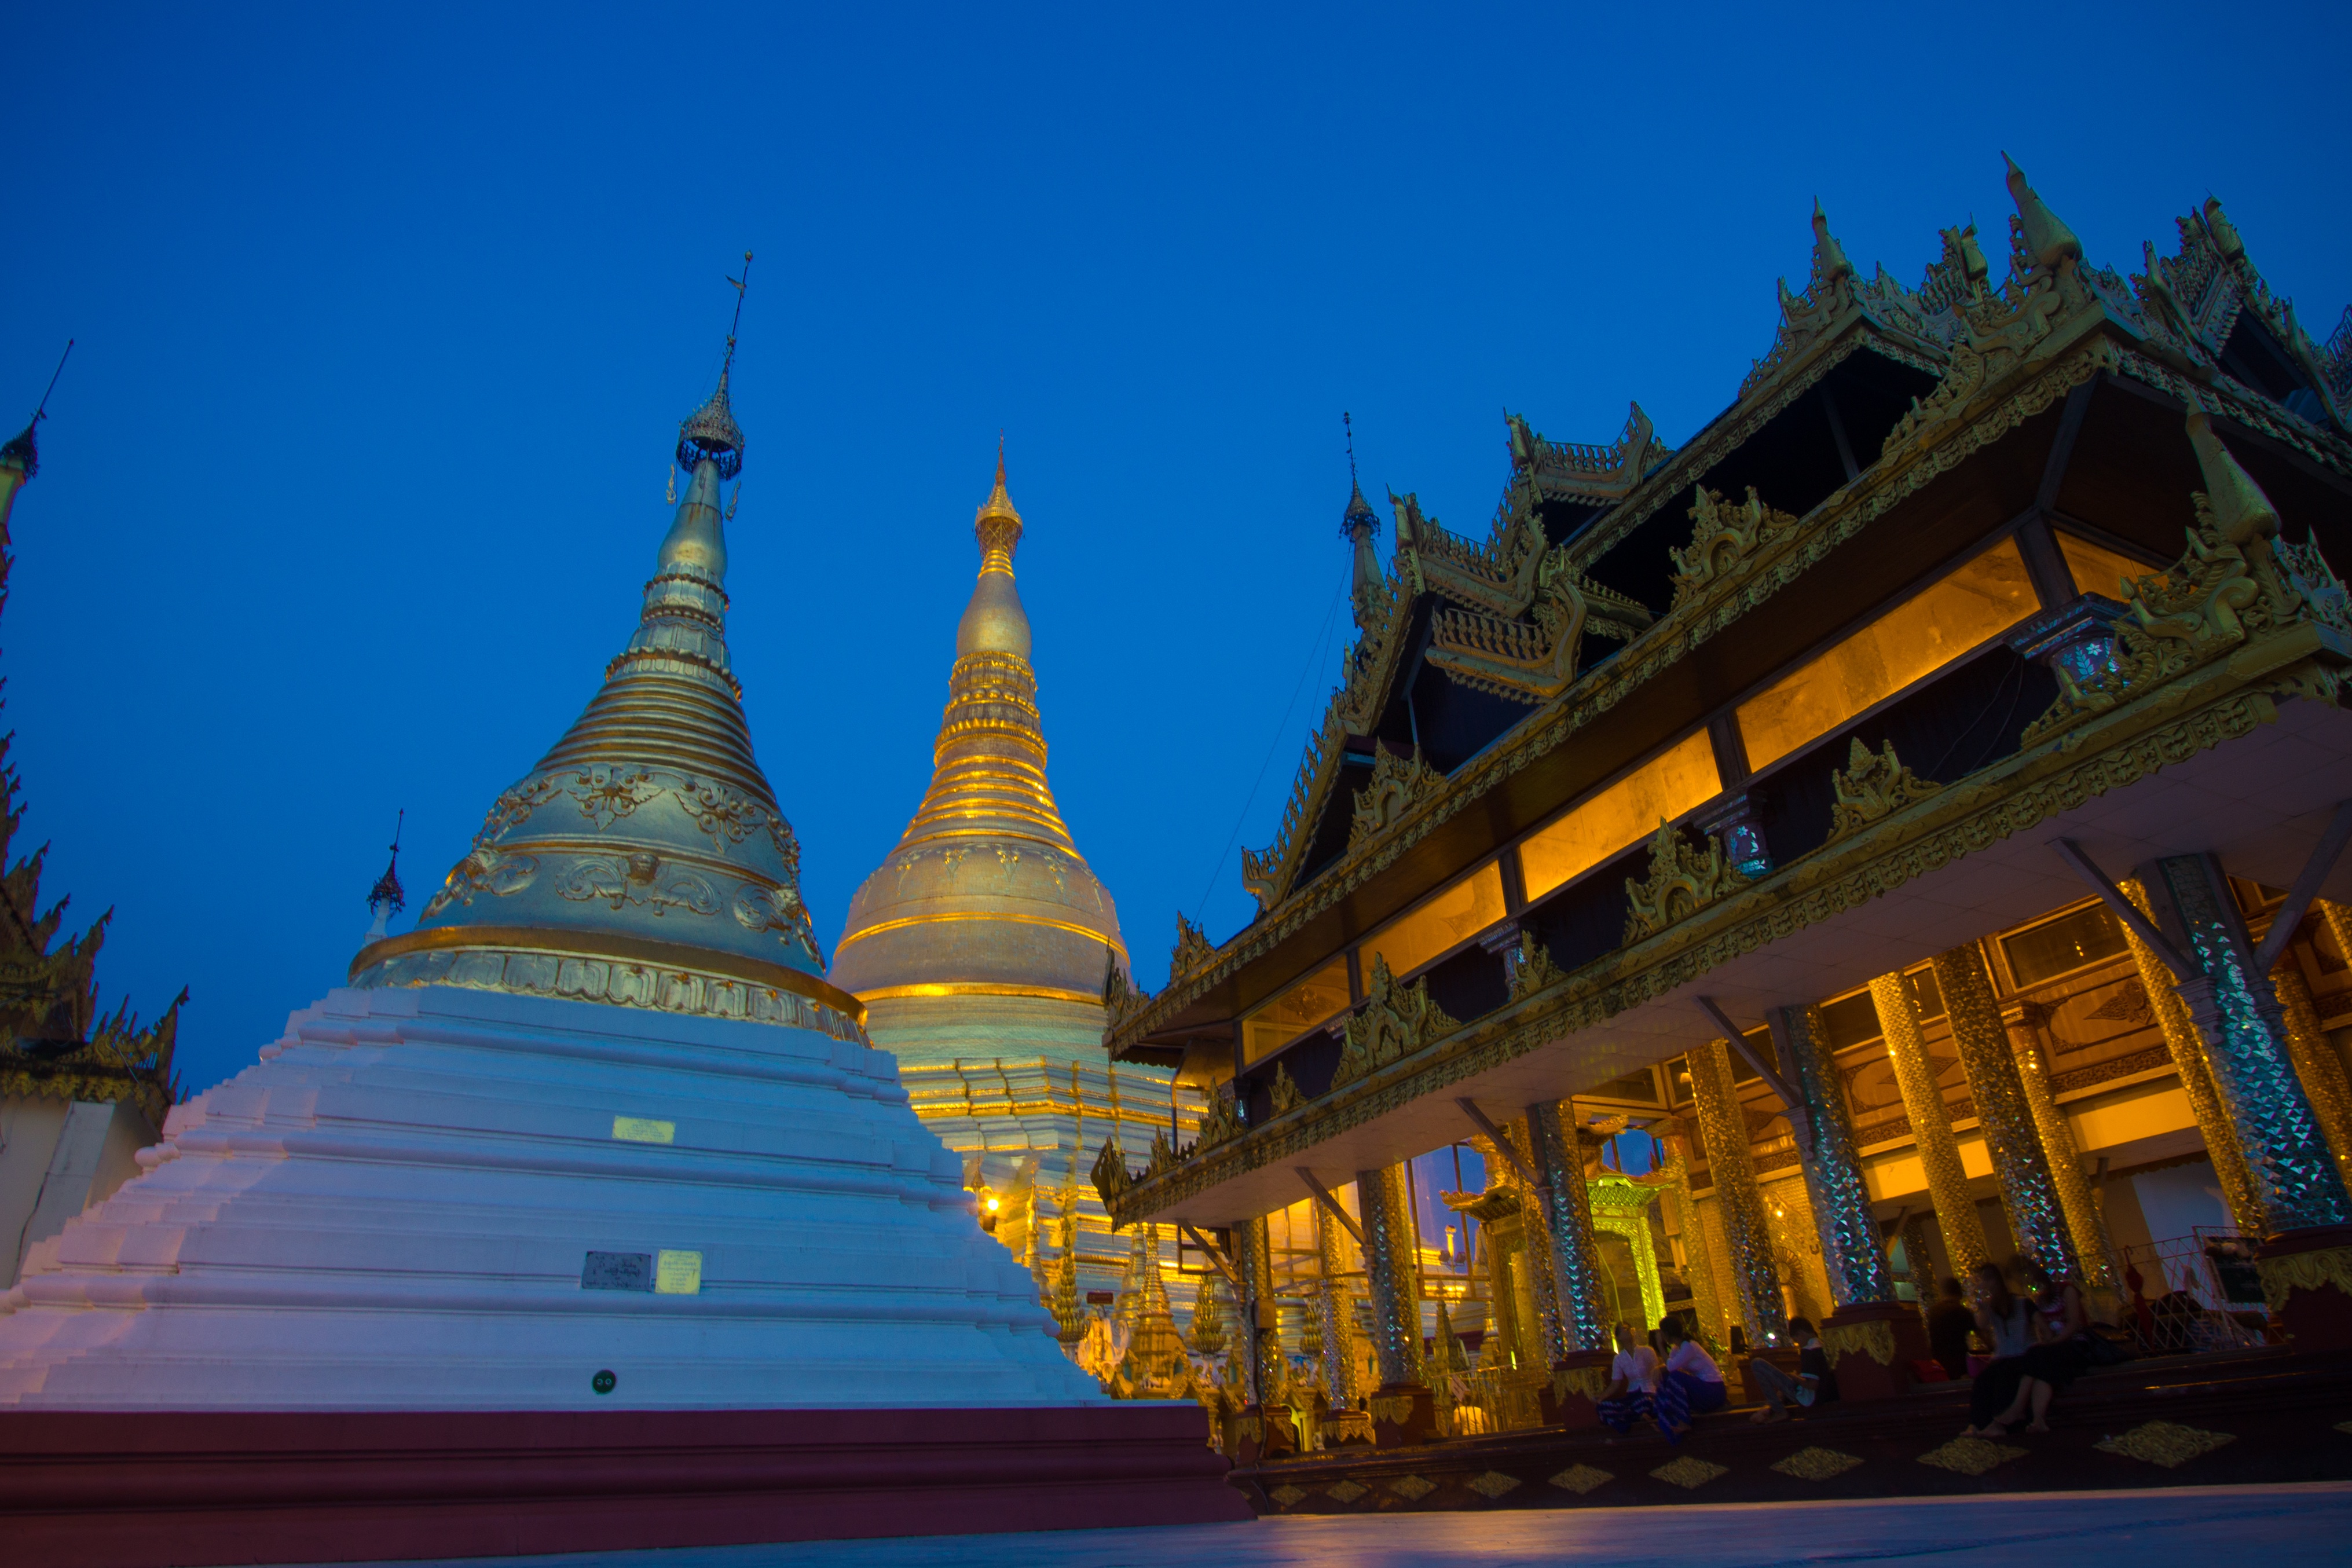
chinese architecture, landmark, historic site, pagoda, building, temple, tower, night, place of worship, wat, hindu temple, palace